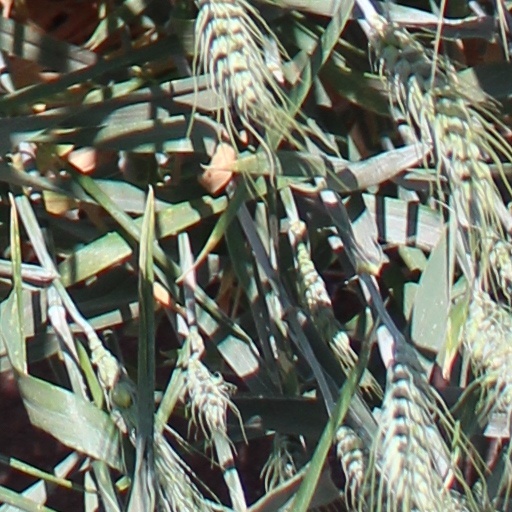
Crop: wheat